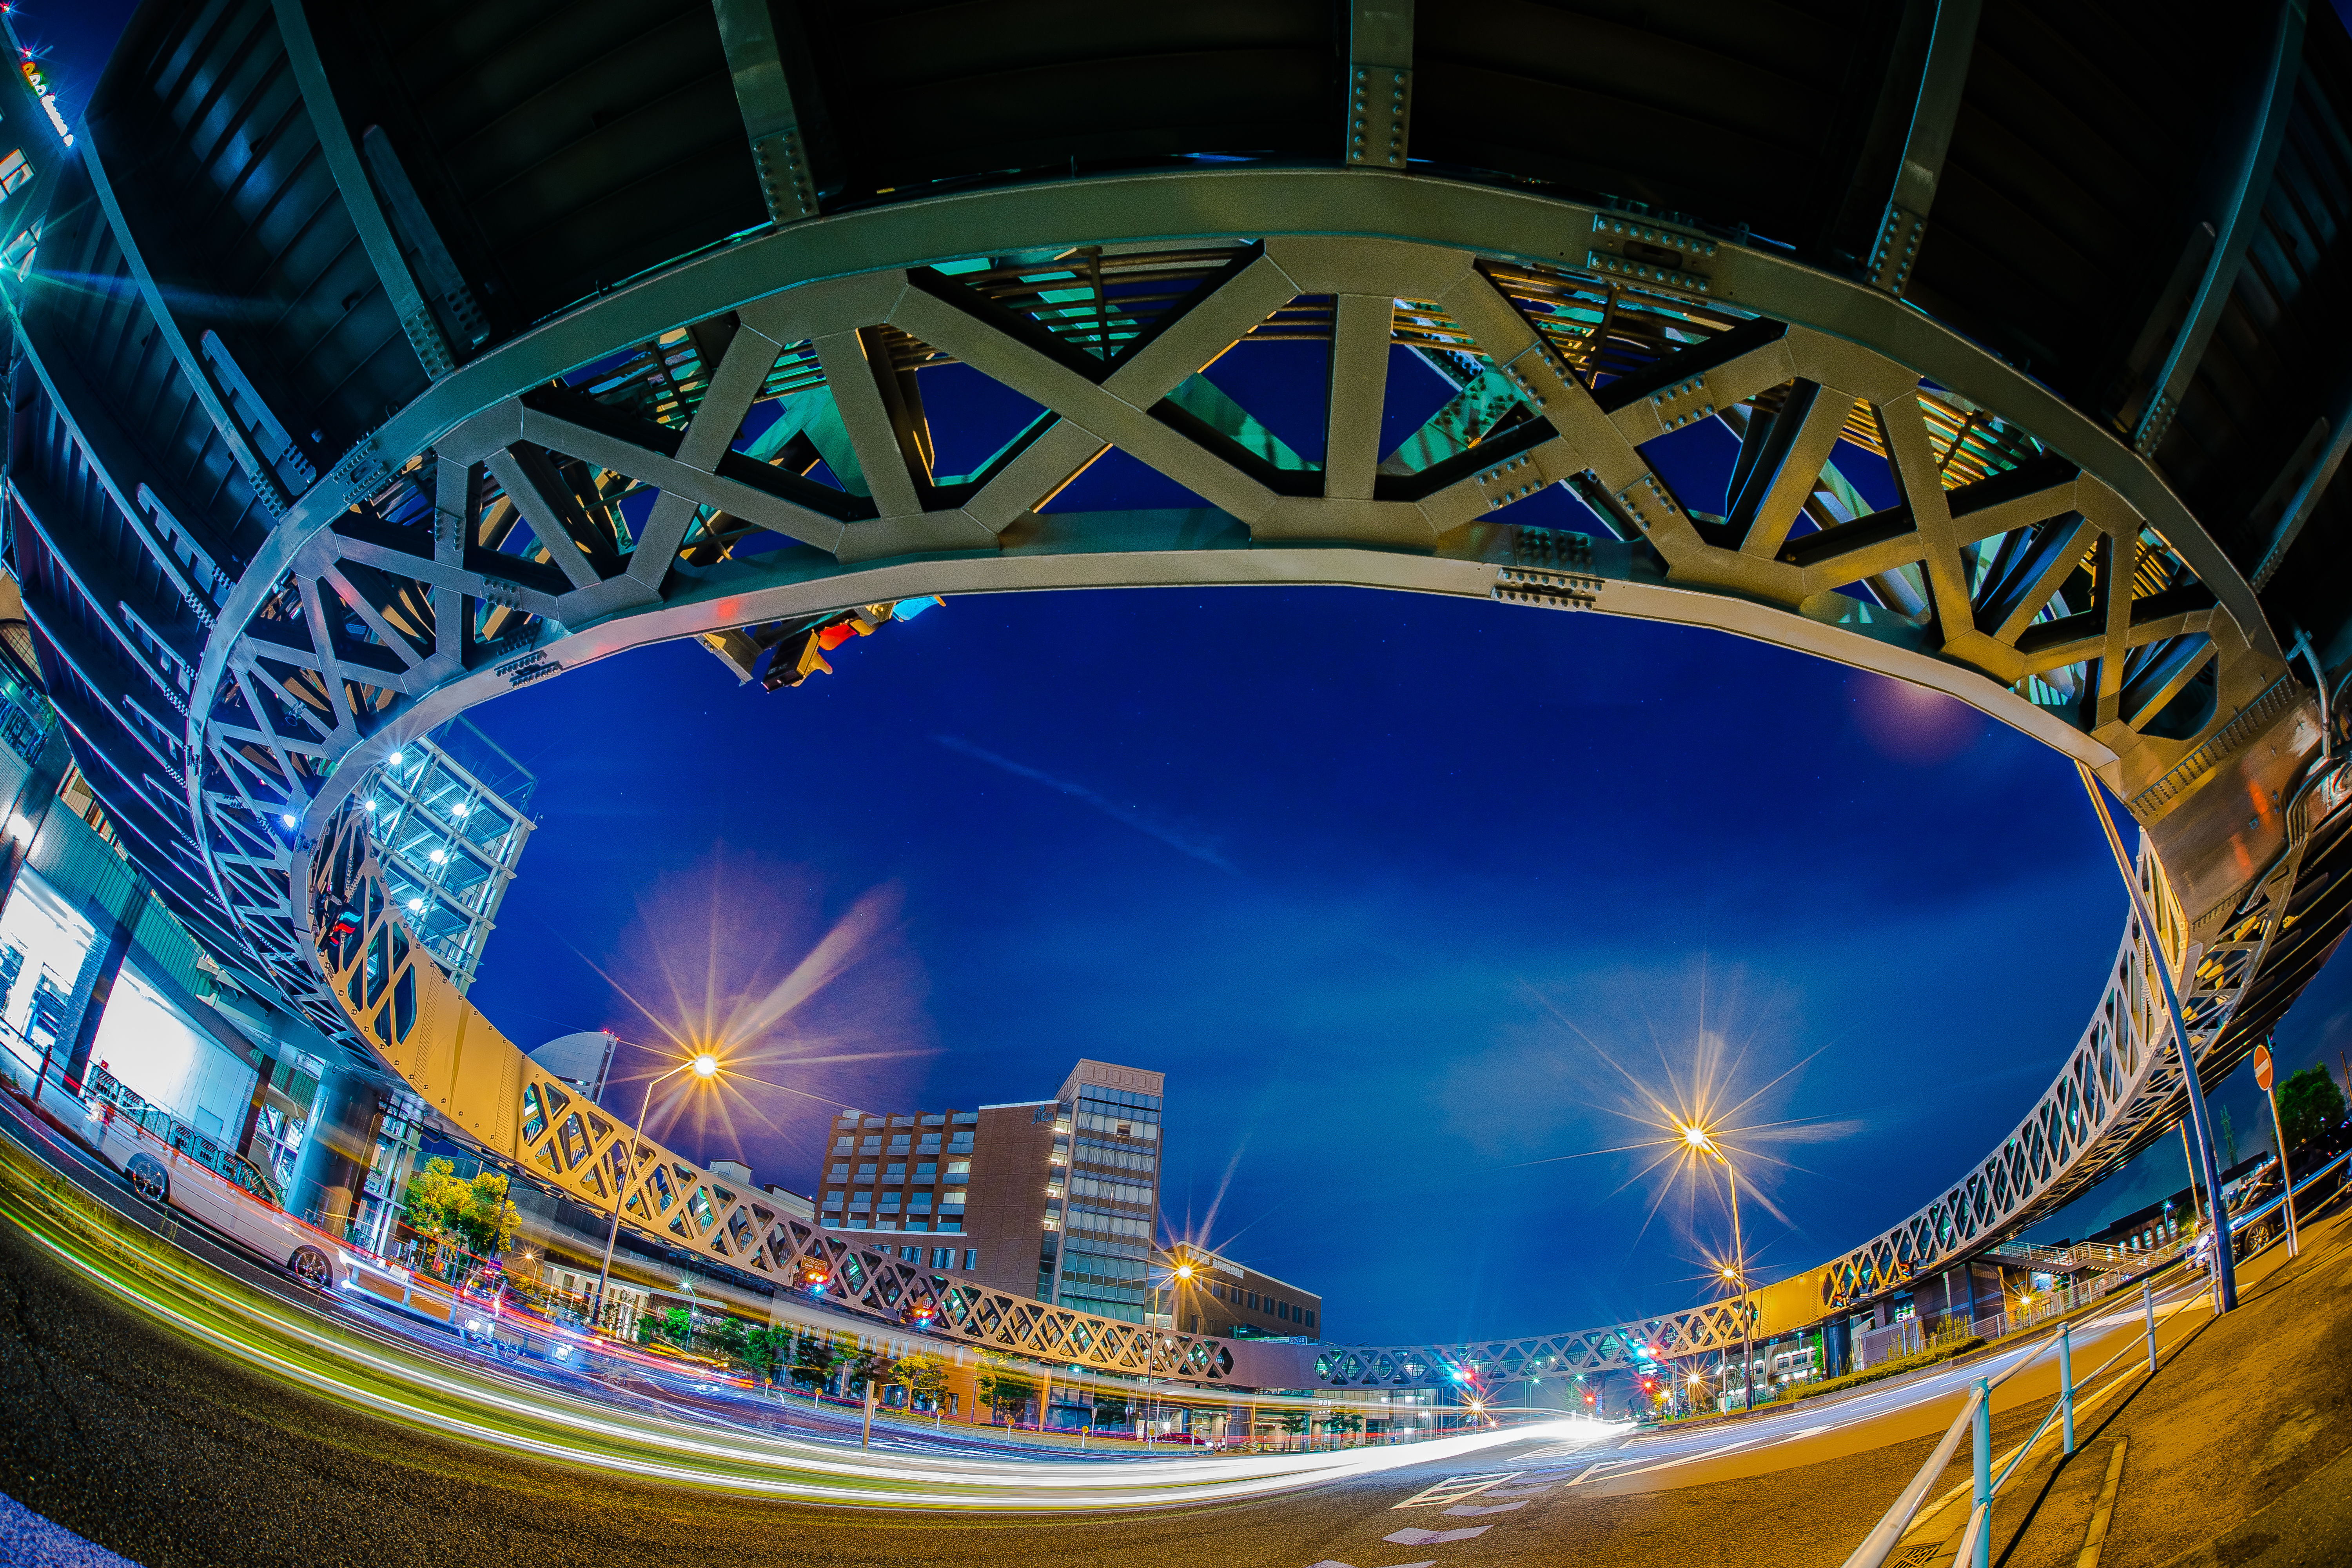
structure, night, photography, cityscape, taxi, amusement park, landmark, intersection, japan, stadium, circle, theatre, cool image, arena, crossroads, longexposure, yokohama, i, ilce7m2, minatomirai, circlefootbridge, circlewalk, fisheye lens, sport venue, soccer specific stadium